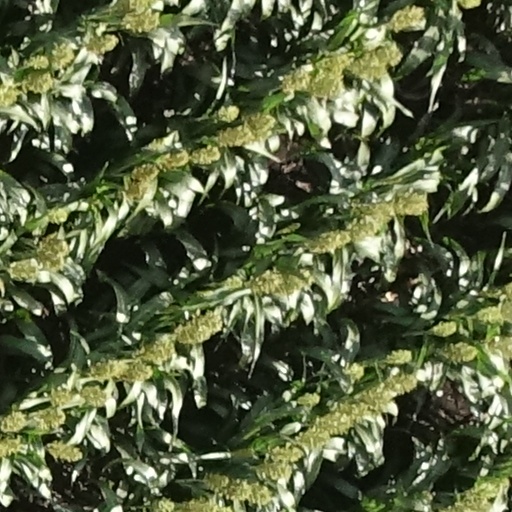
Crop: sorghum